Curtiss SBC Helldiver

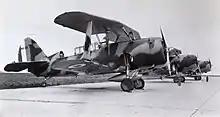
Three French SBC-4s on the ramp.

When World War II began in 1939, Britain and France came to the U.S. shopping for military aircraft. In early 1940, the French government placed an order with Curtiss-Wright for 90 SBC-4s. To aid the French, on 6 June 1940, the Roosevelt administration ordered the U.S. Navy to fly 50 SBC-4s of the Naval Reserve, currently in use by the Navy, to the Curtiss-Wright factory in Buffalo, New York, where the 50 planes would be refurbished to French standards. This included removing all U.S. markings on instruments and equipment, replacing the American machine guns with French Darne machine guns and repainting the aircraft in French camouflage colors. Once converted, the aircraft were to be delivered to RCAF Station Dartmouth, Nova Scotia, Canada, where they would be loaded onto the French aircraft carrier "Béarn".